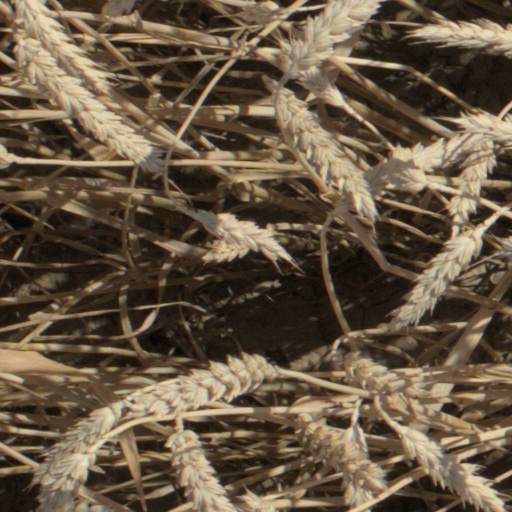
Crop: wheat